Nichols Memorial Library

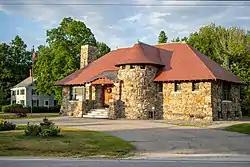

The Nichols Memorial Library is a historic library building on Main Street in Kingston, New Hampshire, United States. Built in 1898, it is distinctive statewide as the only local library building exhibiting Shingle style and Richardsonian Romanesque features. It was used as the town library until 2012, and now houses the town's research collection and archives. The building was listed on the National Register of Historic Places in 1981.